Hot water bottle

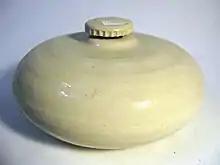
English Stoneware bed warmer and stopper

A hot-water bottle is a bottle filled with hot water and sealed with a stopper, used to provide warmth, typically while in bed, but also for the application of heat to a specific part of the body.